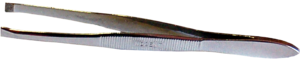
Pince à épiler
L’épilation consiste à enlever, temporairement ou définitivement, les poils de la peau humaine, masculine ou féminine. Elle peut concerner toutes les parties du corps, des plus visibles jusqu'aux plus intimes.